Crosley Field

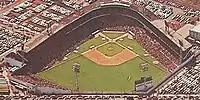
Aerial view of Crosley Field c. 1970.

An agreement was struck to build a multi-purpose facility on the dilapidated riverfront section of the city. Riverfront Stadium seated about 60,000 people and was deemed a logical solution to the myriad problems. The Reds were part of that agreement, and Crosley Field's end was in sight.